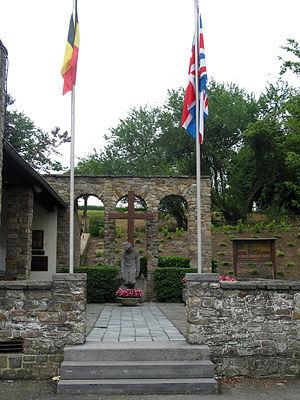
Mémorial élevé en souvenir des 34 civils assassinés le 24 décembre 1944 dans le village par les nazis.
Bande est une section de la commune belge de Nassogne située en Région wallonne dans la province de Luxembourg.
La route nationale 4 est une route belge reliant Bruxelles à Luxembourg en passant notamment par Namur.
Nassogne est une commune francophone de Belgique située en Région wallonne dans la province de Luxembourg, ainsi qu’une localité où siège son administration.